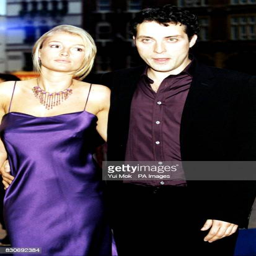
tv character and actor arrive for the premiere of film